Windeby I

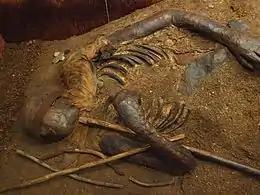
Upper body of Windeby I

Windeby I is the name given to the bog body found preserved in a peat bog near Windeby, Northern Germany, in 1952. Until recently, the body was also called the "Windeby Girl", since an archaeologist believed it to be the body of a 14-year-old girl, because of its slight build. Heather Gill-Robinson, a Canadian anthropologist and pathologist, used DNA testing to show the body was actually that of a sixteen-year-old boy. The body has been radiocarbon-dated to between 41 BC and 118 AD.